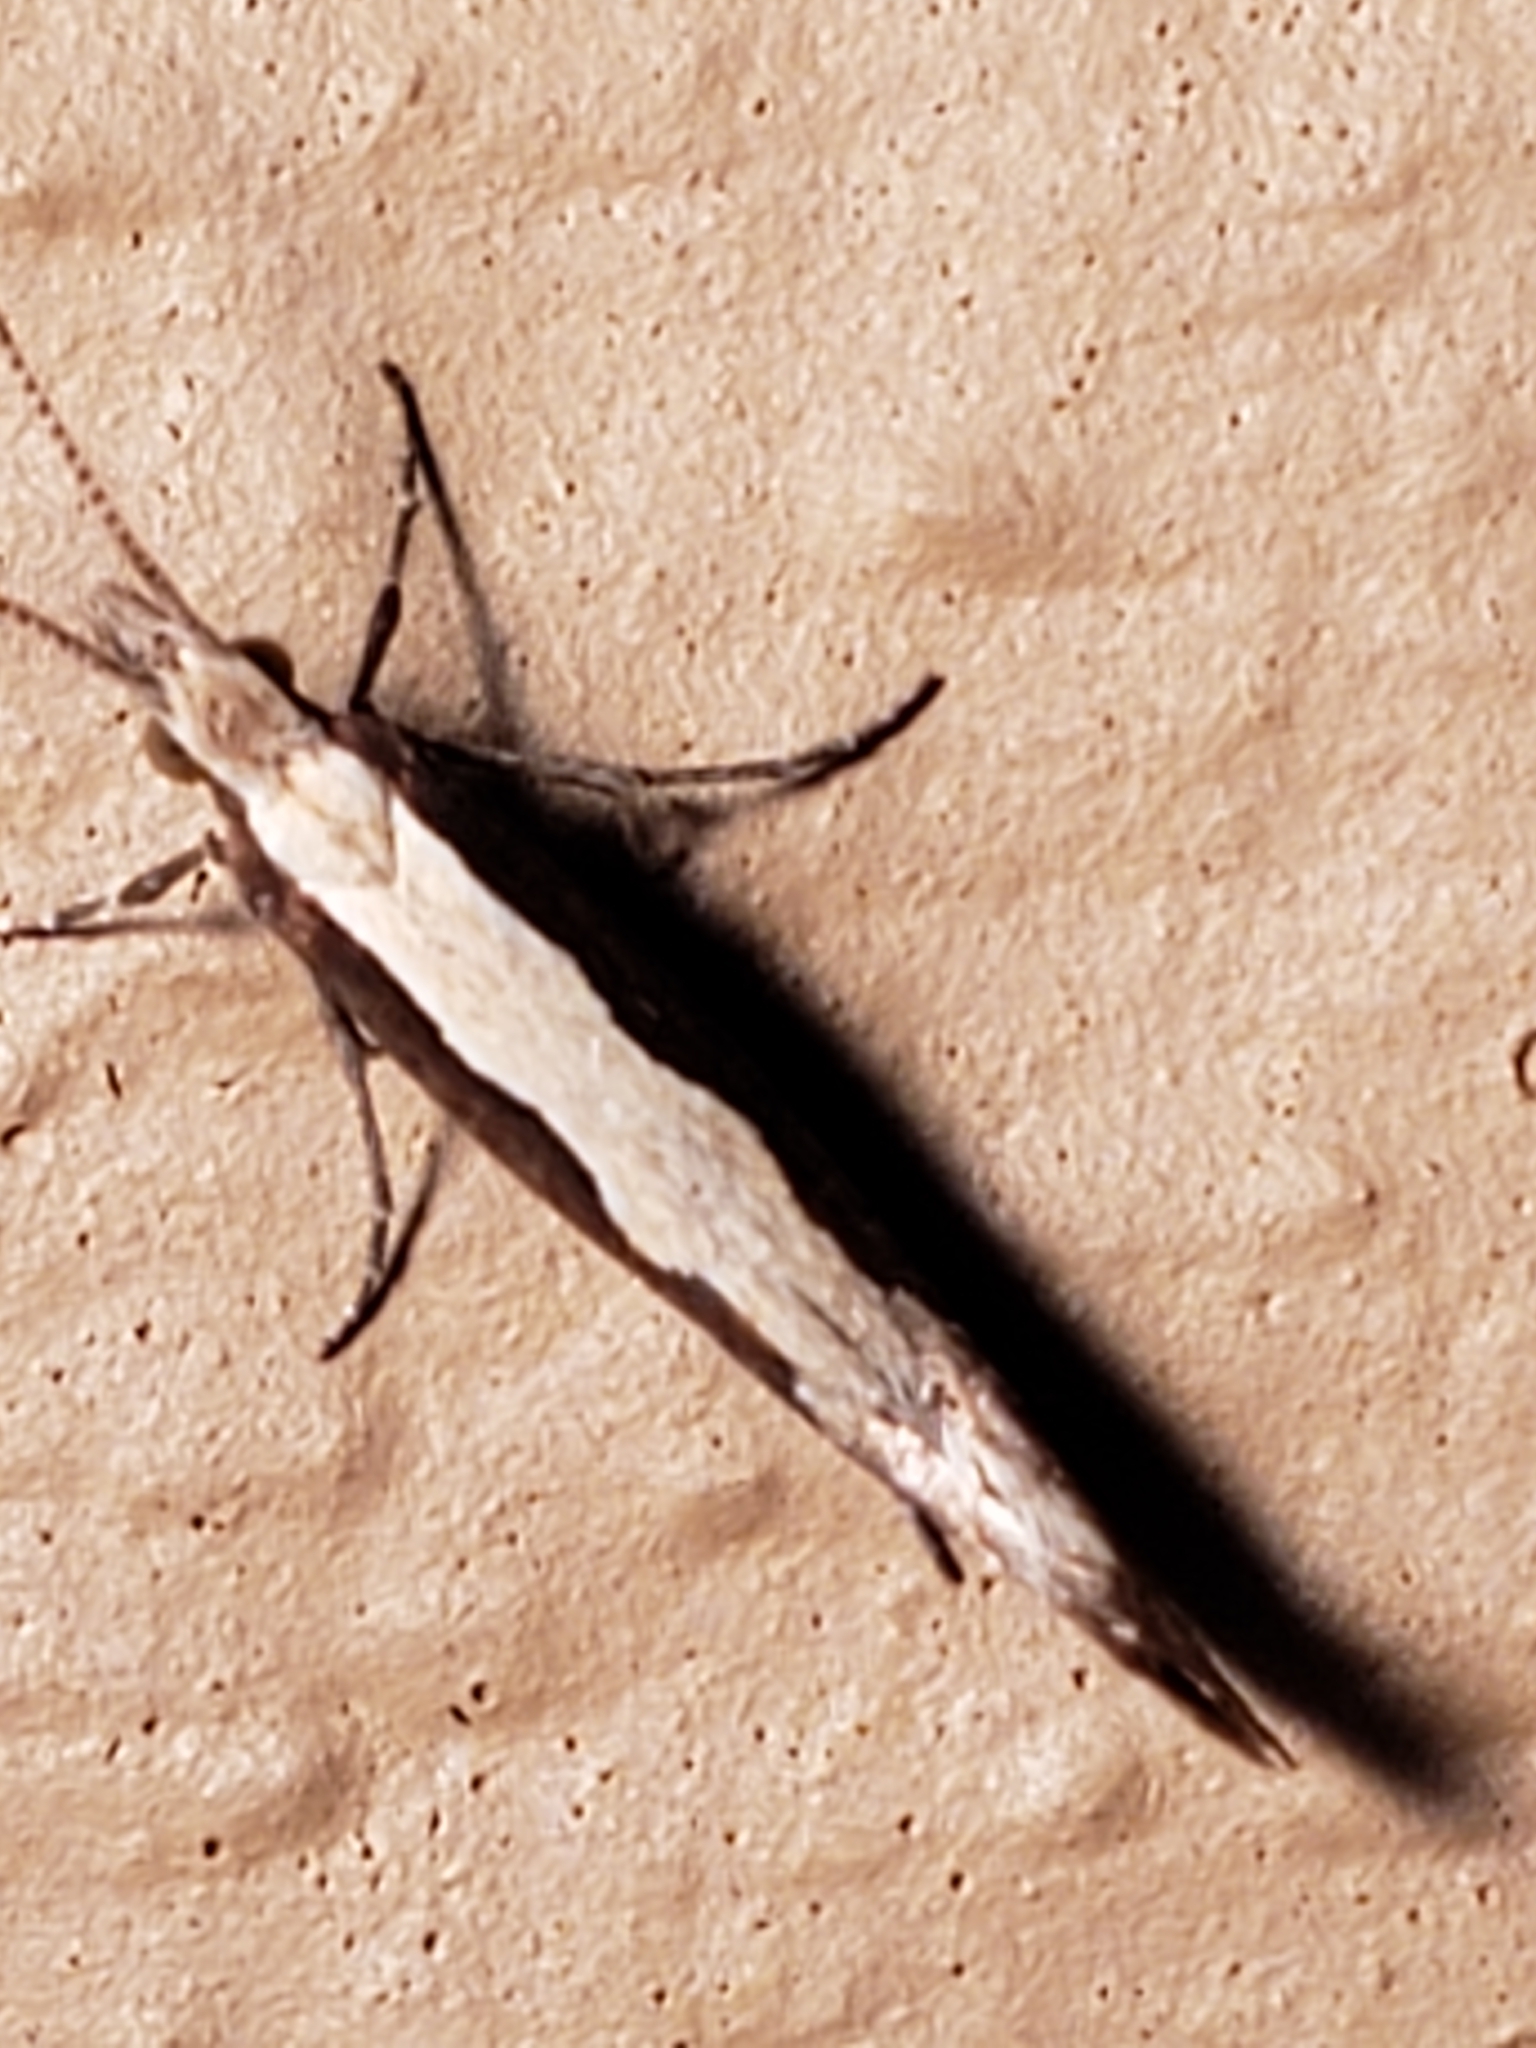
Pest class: diamondback_moth